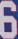
Number: 6